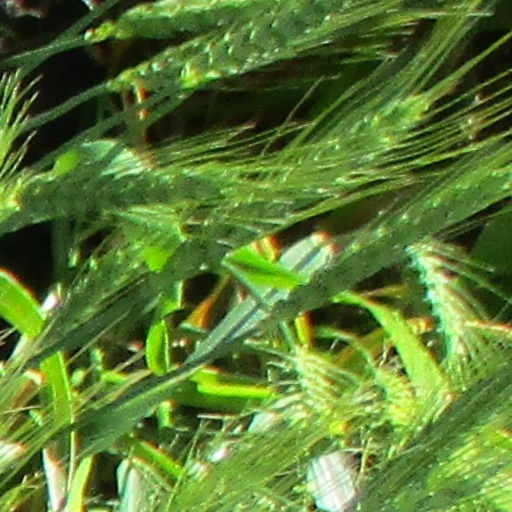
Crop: wheat